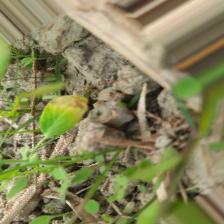
Label: Ascochyta blight